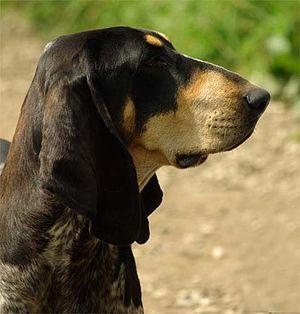
Le petit bleu de Gascogne est une race de chiens, originaire de France. C'est un chien courant de taille moyenne, de construction équilibrée et distinguée, à la robe bleue marquées de noir et de feu. C'est un chien de chasse pour la chasse à tir et à courre, réputée pour le lièvre.